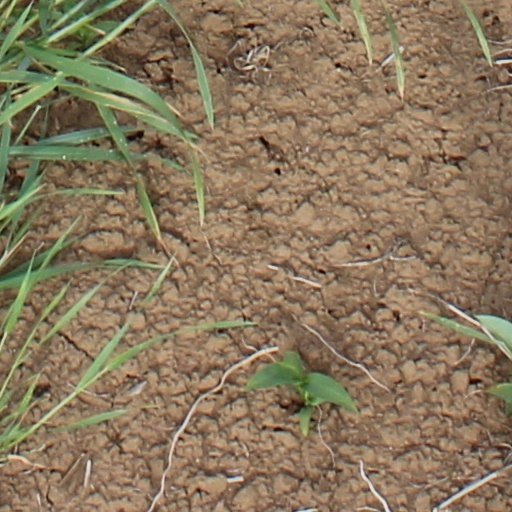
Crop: wheat